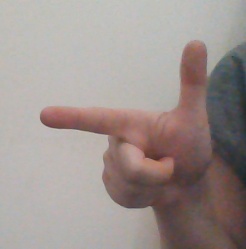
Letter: yaa